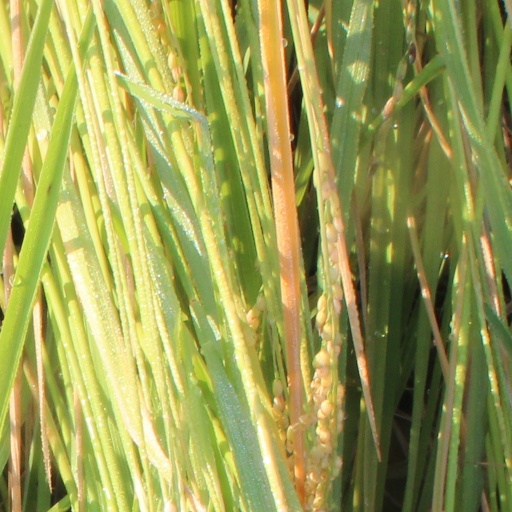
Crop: rice